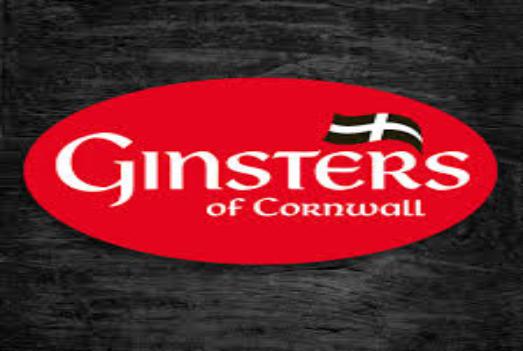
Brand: Ginsters
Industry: Food